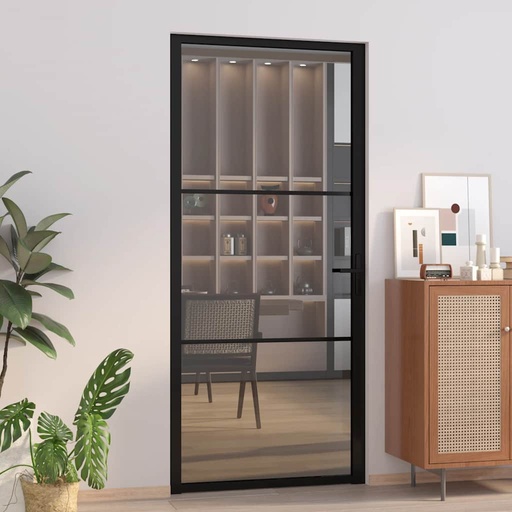
Innentür 93x201,5 cm Schwarz ESG-Glas und Aluminium
Schaffe mit dieser Innentür einen stilvollen Übergang von einem Raum zum anderen! Starkes Material: Dank der intelligenten Struktur ist gehärtetes Glas stärker und langlebiger als jedes andere Glas. Hartglas ist dafür bekannt, Einwirkungen wie starken Stößen, Kratzern, Schlägen usw. standzuhalten.Stabiler Rahmen: Der Aluminiumrahmen sorgt für Robustheit und Stabilität.Privatsphäre: Die Tür besteht aus dunklem Glas, das in hohem Maße Sichtschutz in deinem Zuhause und Büro bietet.Modernes Design: Die Glastür verleiht deinem Interieur einen modernen Stil. Das moderne Design zeichnet sich durch klare Linien, minimalistischen Look und natürliches Licht – als Teil eines modernen Einrichtungsstils – aus. Hinweis:Diese Innentür sollte im 35-50 mm Türrahmen eingebaut werden.Jedes Produkt wird mit einer Montageanleitung in der Verpackung für eine einfache Montage geliefert. Farbe: Schwarz und dunkel transparent Material: Hartglas, Aluminium Größe: 93 x 201,5 cm (B x H) Glasstärke: 5 mm Türstärke: 3,5 cm Montagezubehör inbegriffen Mit Griff aus Aluminiumlegierung Einfacher Einbau in einen vorhandenen (Holz-)Rahmen
Brand: vidaXL
Category: Hardware > Building Materials > Glass > Insulated Glass